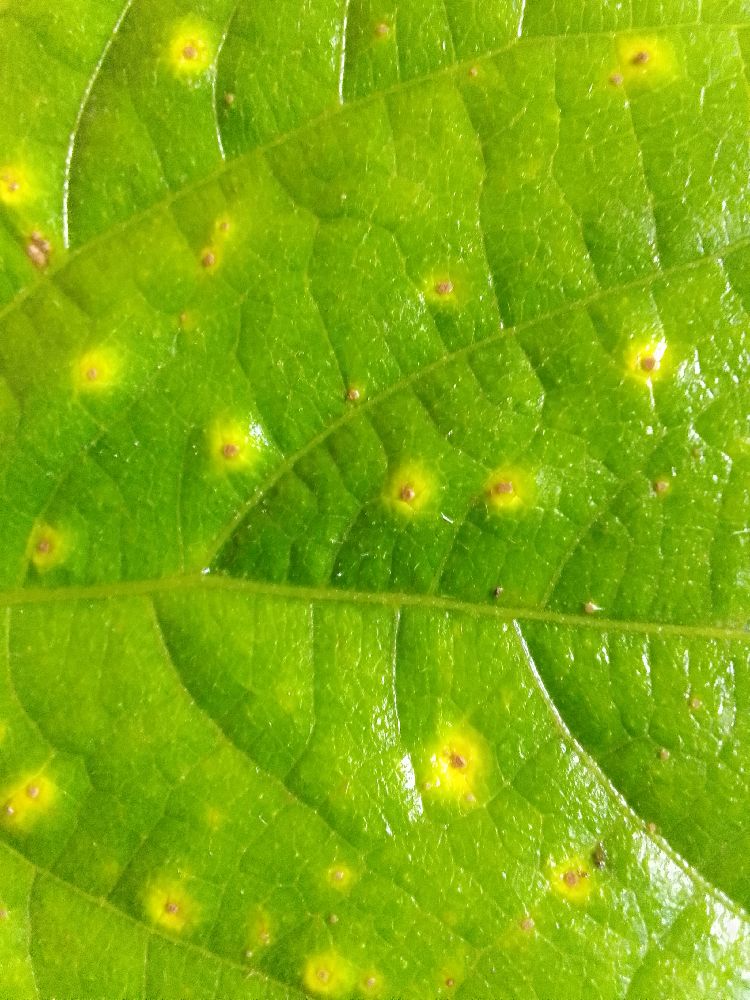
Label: rust